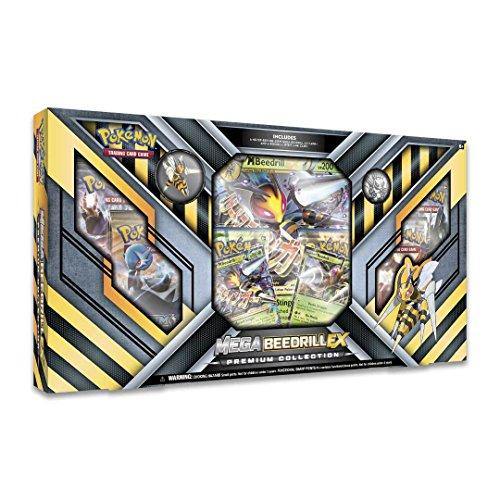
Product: Pokemon Mega Beedrill Collection Box
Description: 1 Mega beedrill collector's pin.
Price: $36.99
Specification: ProductDimensions:1.8x17.4x9.1inches|ItemWeight:4ounces|ShippingWeight:13.6ounces(Viewshippingratesandpolicies)|ASIN:B01ETXIWZ8|Itemmodelnumber:820650801693|Manufacturerrecommendedage:4yearsandup